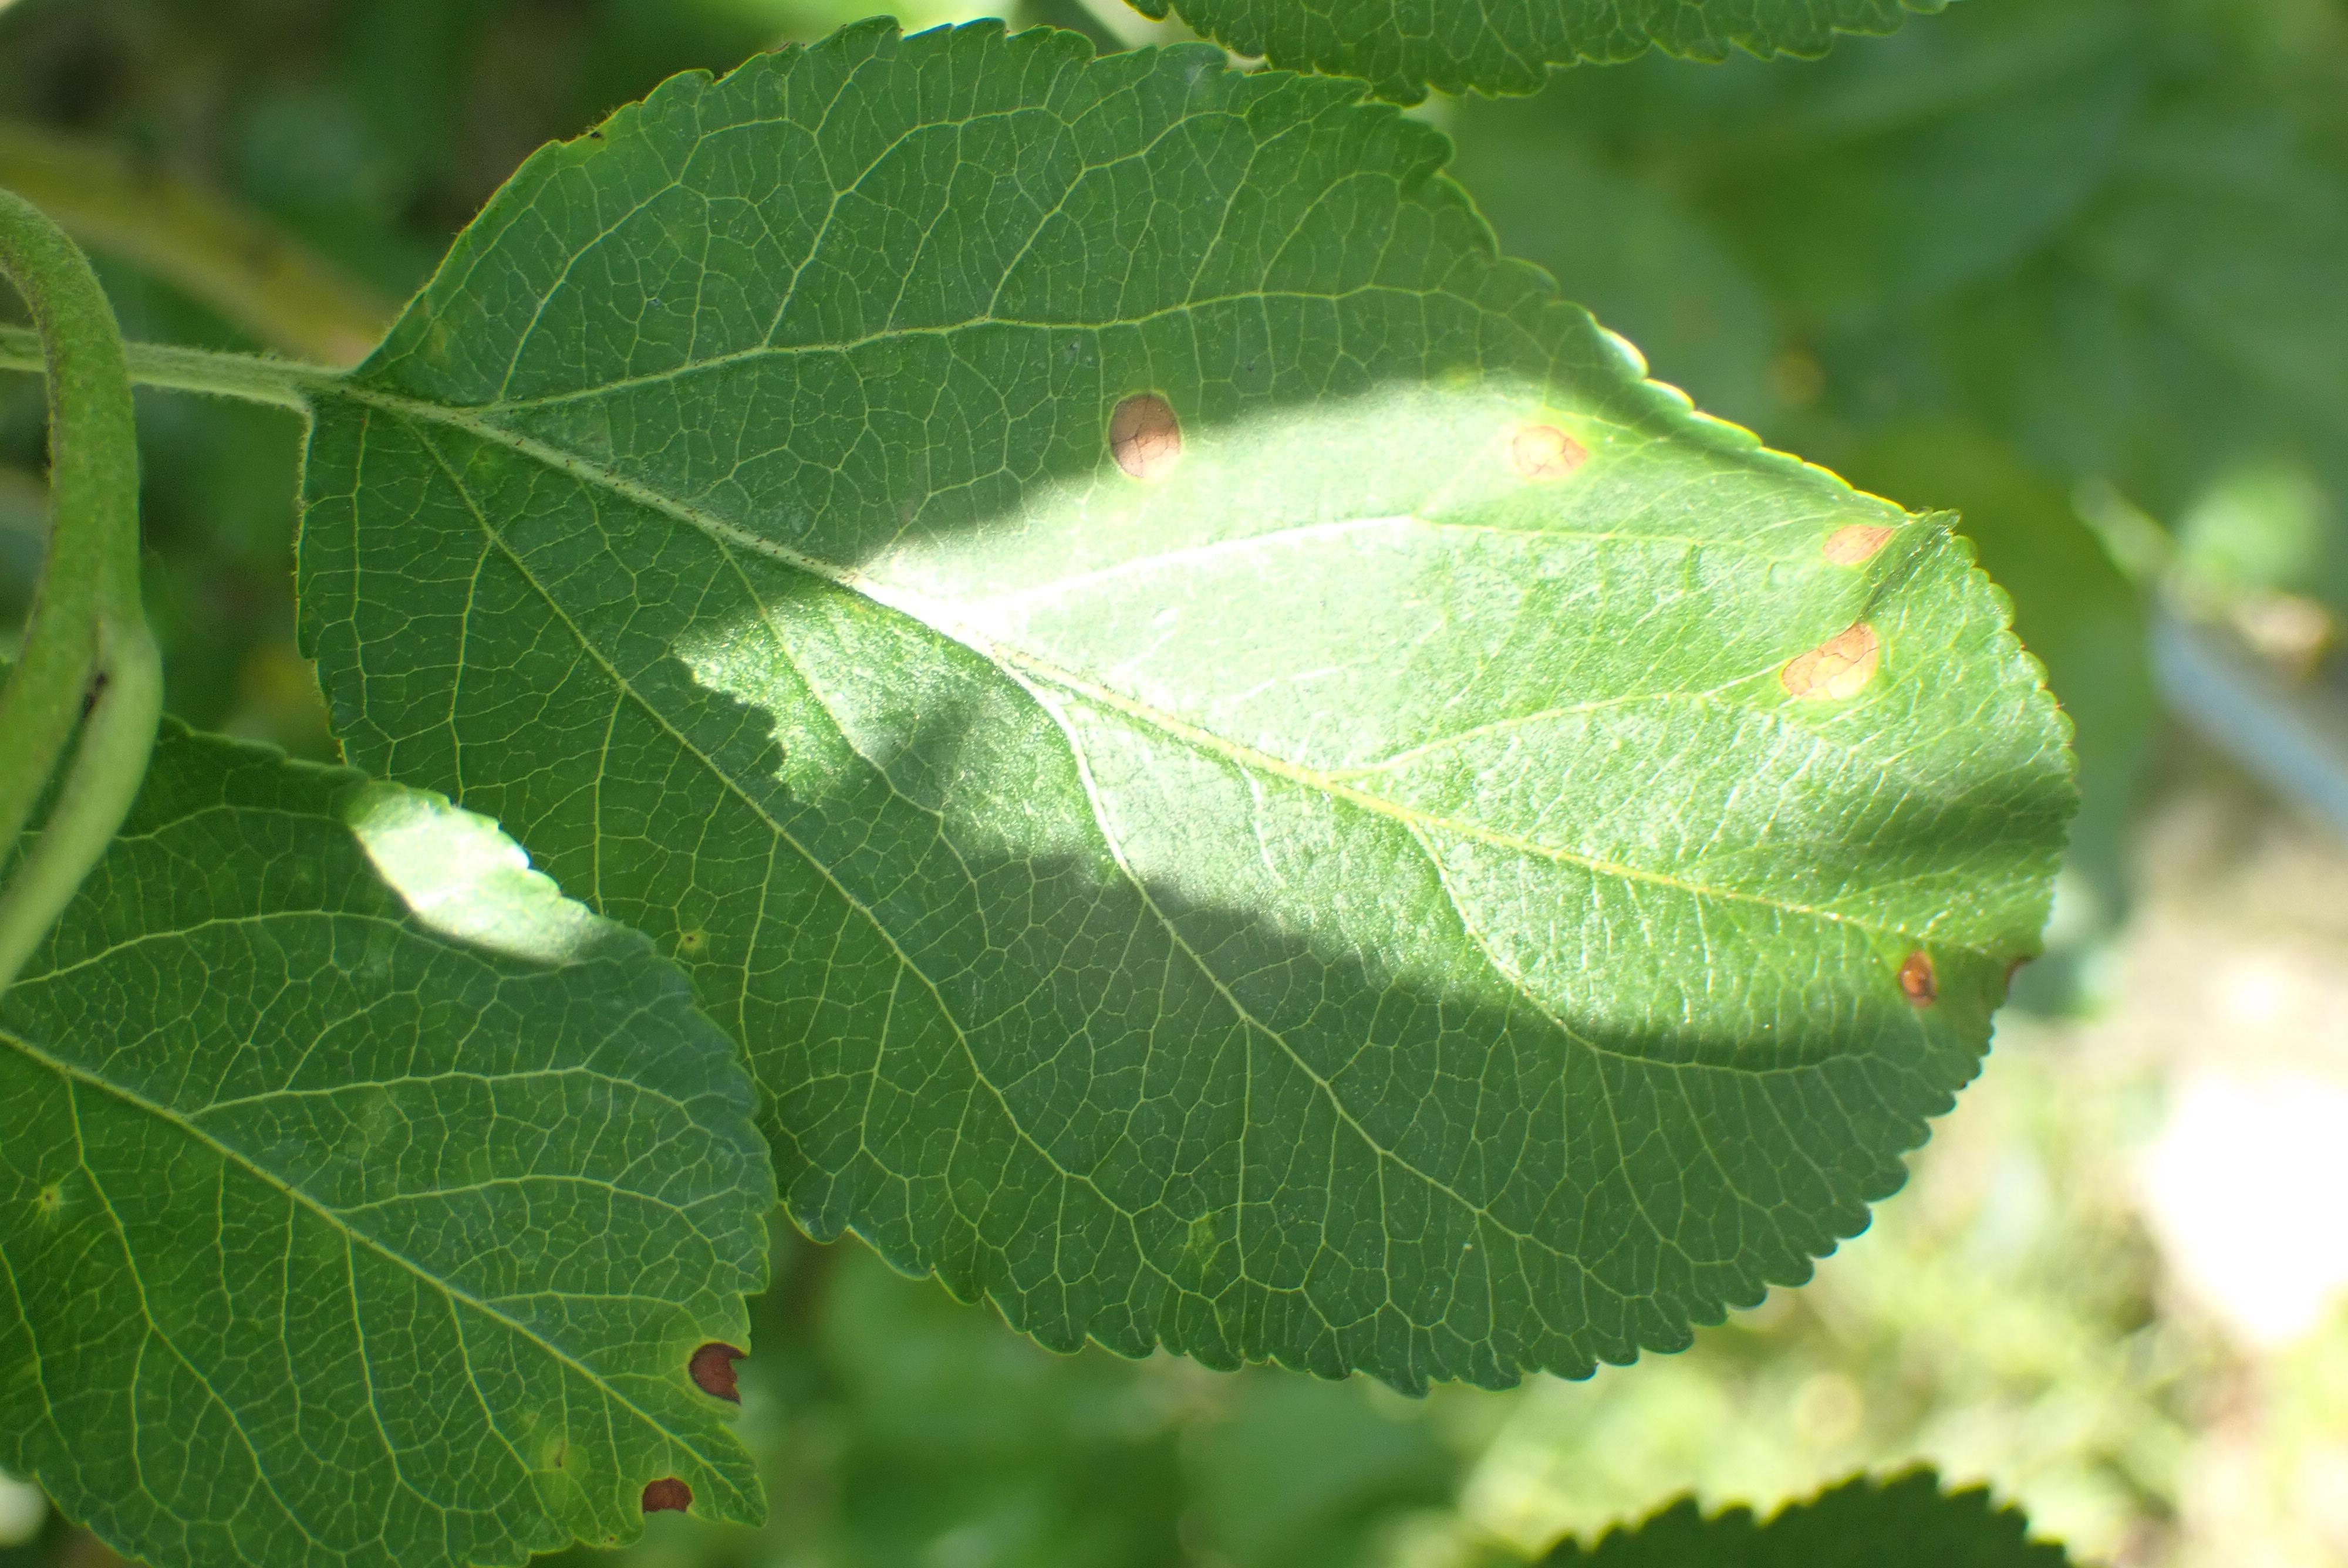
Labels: frog_eye_leaf_spot